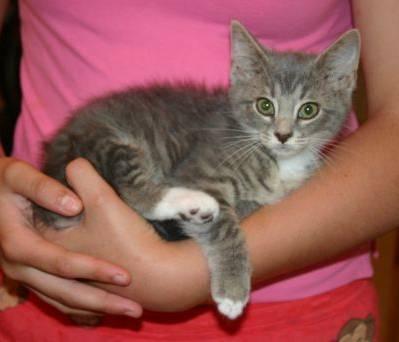
cat